Censorship

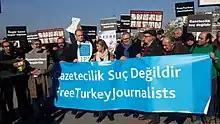
Turkish journalists protesting imprisonment of their colleagues on Human Rights Day, 10 December 2016

An example of extreme state censorship was the Nazis' requirements of using art as propaganda. Art was only allowed to be used as a political instrument to control people and failure to act in accordance with the censors was punishable by law, even fatal. The Degenerate Art Exhibition was a historical instance of this, the goal of which was to advertise Nazi values and slander others.